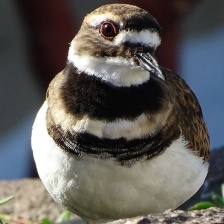
Species: KILLDEAR
Scientific name: CHARADRIUS VOCIFERUS